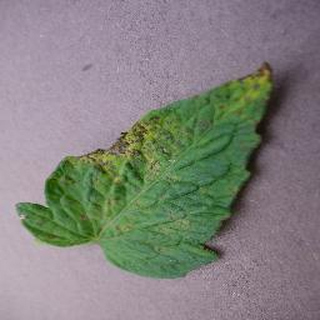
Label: tomato_septoria_leaf_spot